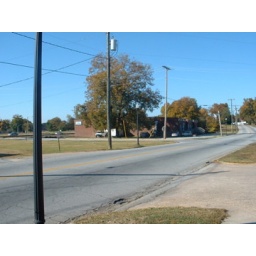
the train tracks and highway run behind this building, and the road in front is the old road towards Laurens